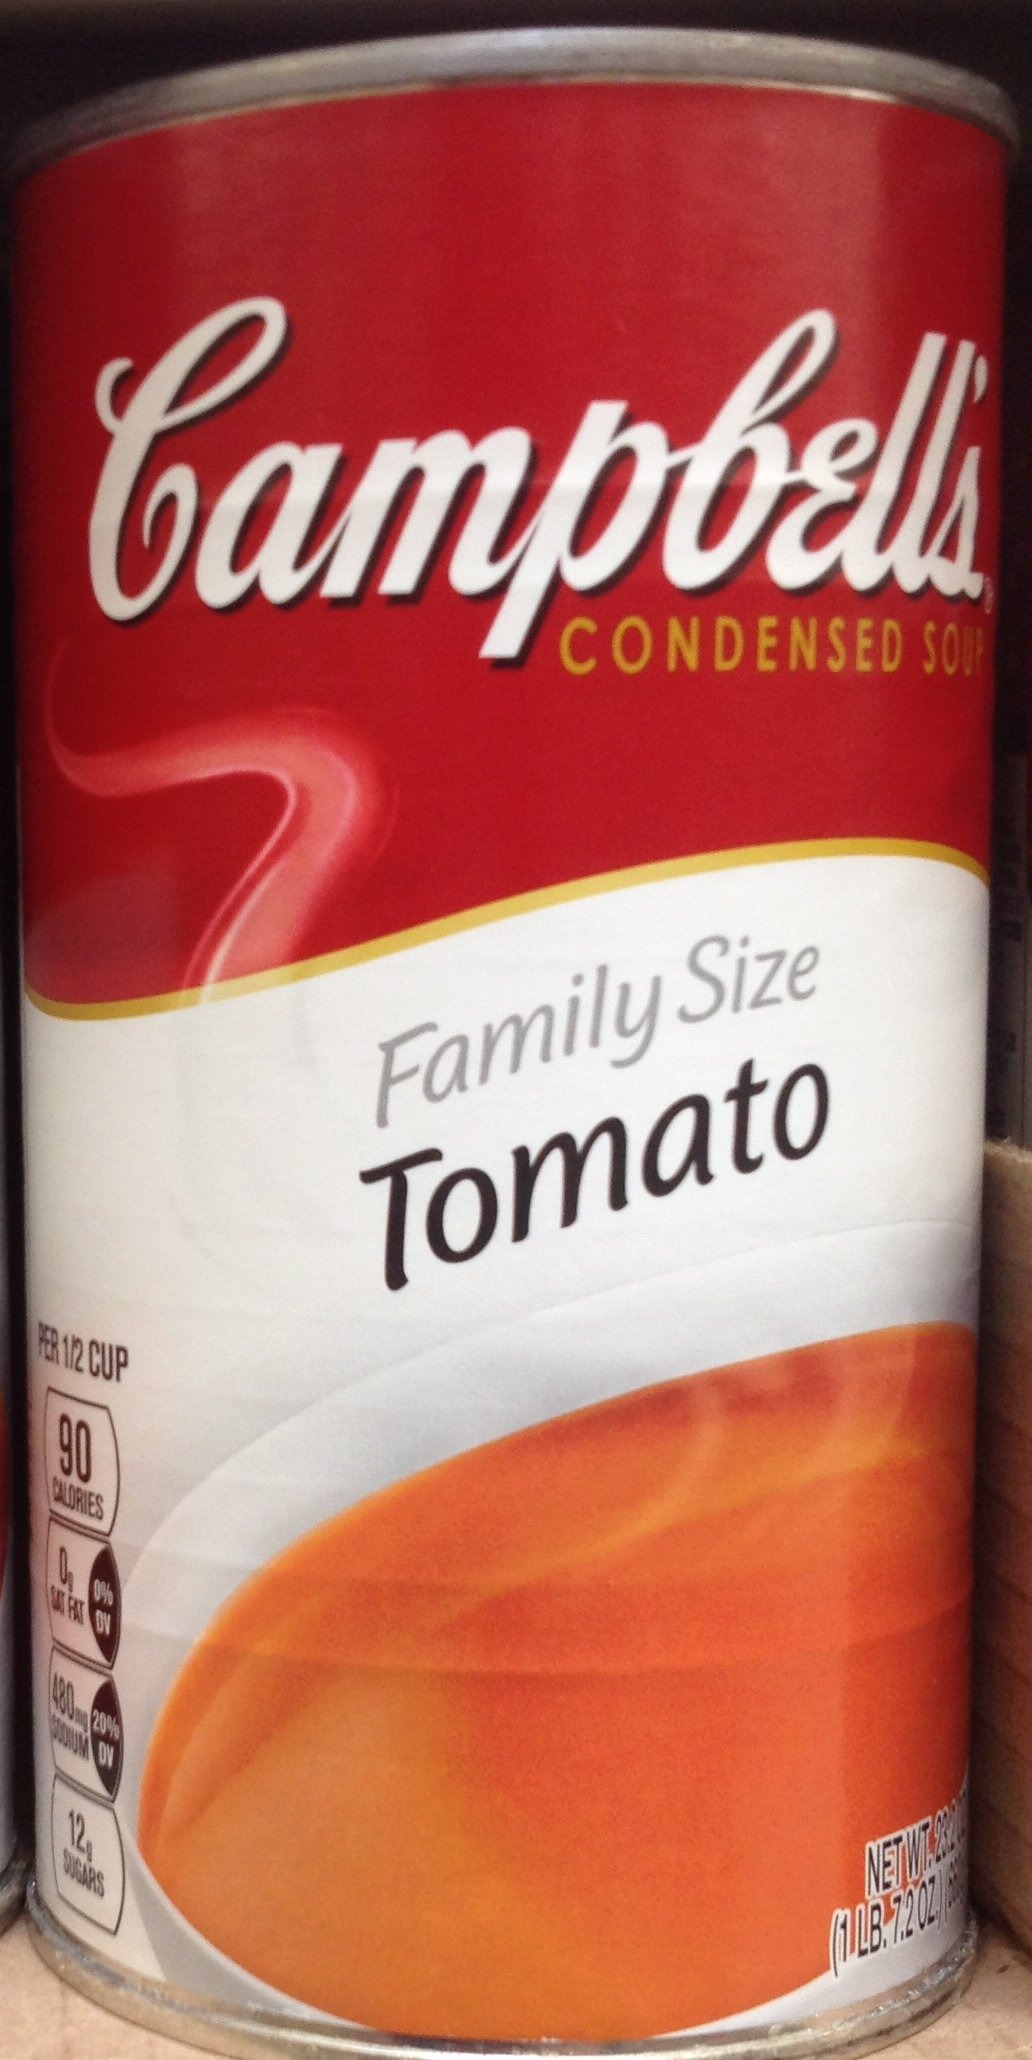
Item Name: Campbell's FAMILY SIZE TOMATO SOUP 23.2oz. (Pack of 3)
Value: 3.0
Unit: Count

Price: 2.88